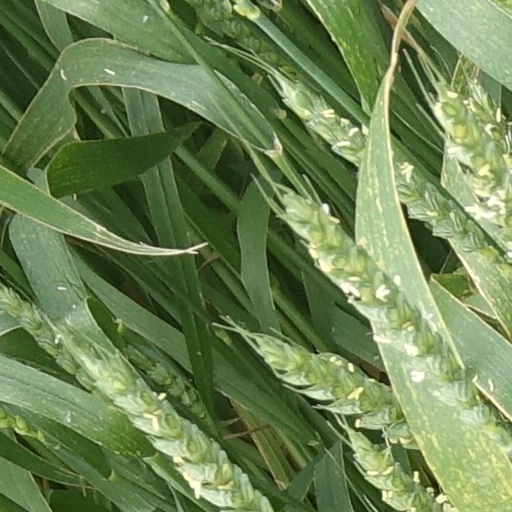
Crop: wheat